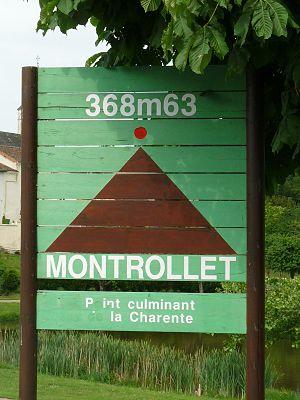
panneau ""point culminant"" de Montrollet, Charente, France"
Le rocher aux Oiseaux est le point culminant du département de la Charente avec une altitude de 368,63 m. Il est situé sur la commune de Montrollet en Charente limousine, à 70 km au nord-est d'Angoulême.